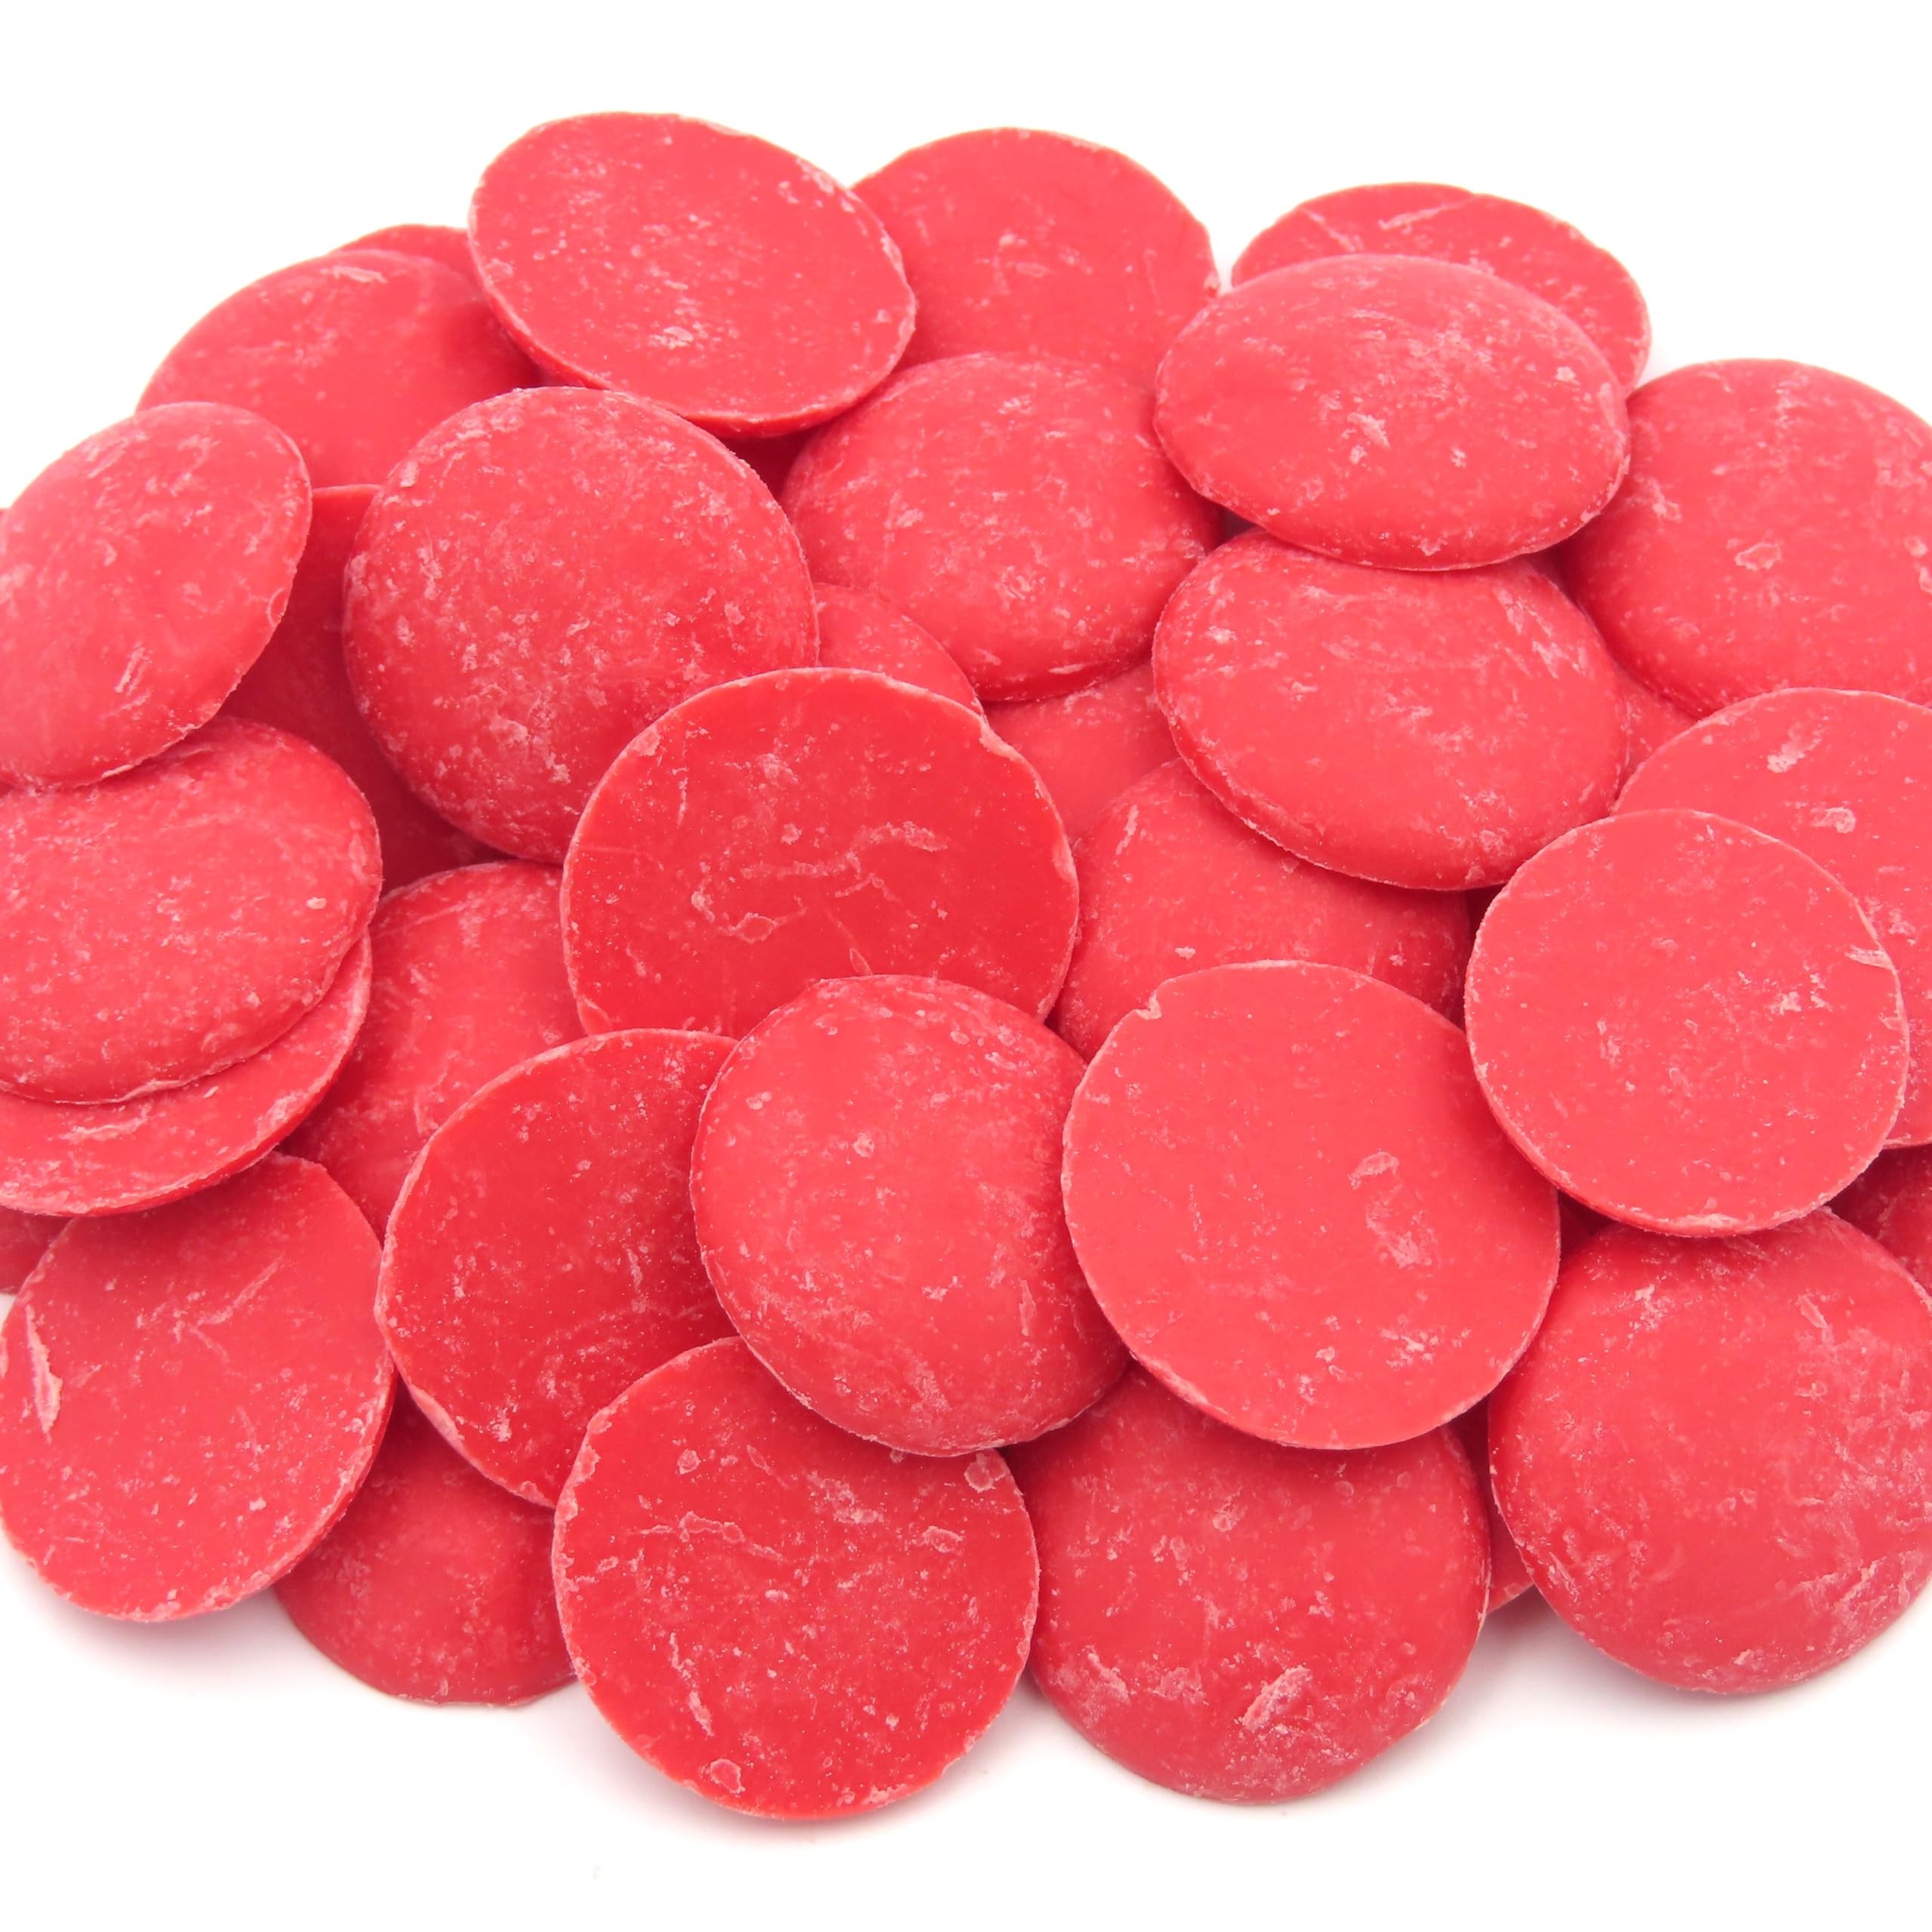
Item Name: Merckens Coating Wafers, Red Color, 5 Pound Package, Melting Chocolate
Bullet Point 1: Smooth and creamy red melting chocolate
Bullet Point 2: High quality
Bullet Point 3: Sweet taste
Bullet Point 4: Insulated Packaging for Warm Weather Shipping
Product Description: Create stunning desserts with our Merckens Melting Wafers Red. These vibrant, ruby-red wafers are made from a sweet and creamy white coating, infused with a touch of vanilla. Perfect for Valentine’s Day treats, holiday-themed goodies, or any occasion that calls for a pop of color. Get these chocolate melting wafers from Beulah’s Candyland.
Value: 80.0
Unit: Ounce

Price: 37.35